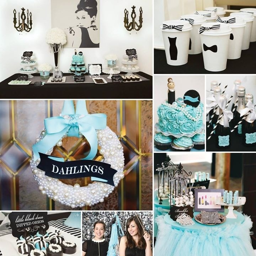
party ... think this could work with pink too !